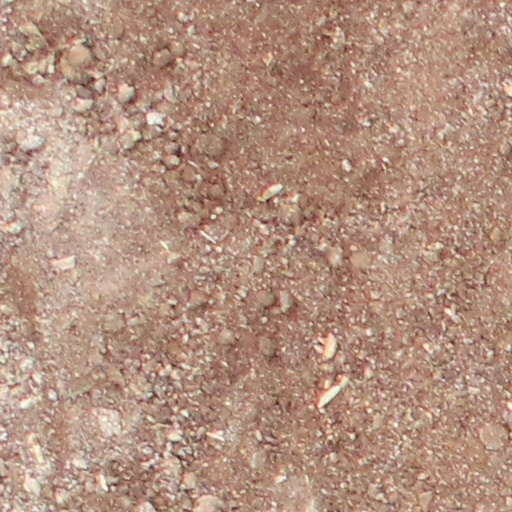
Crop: wheat